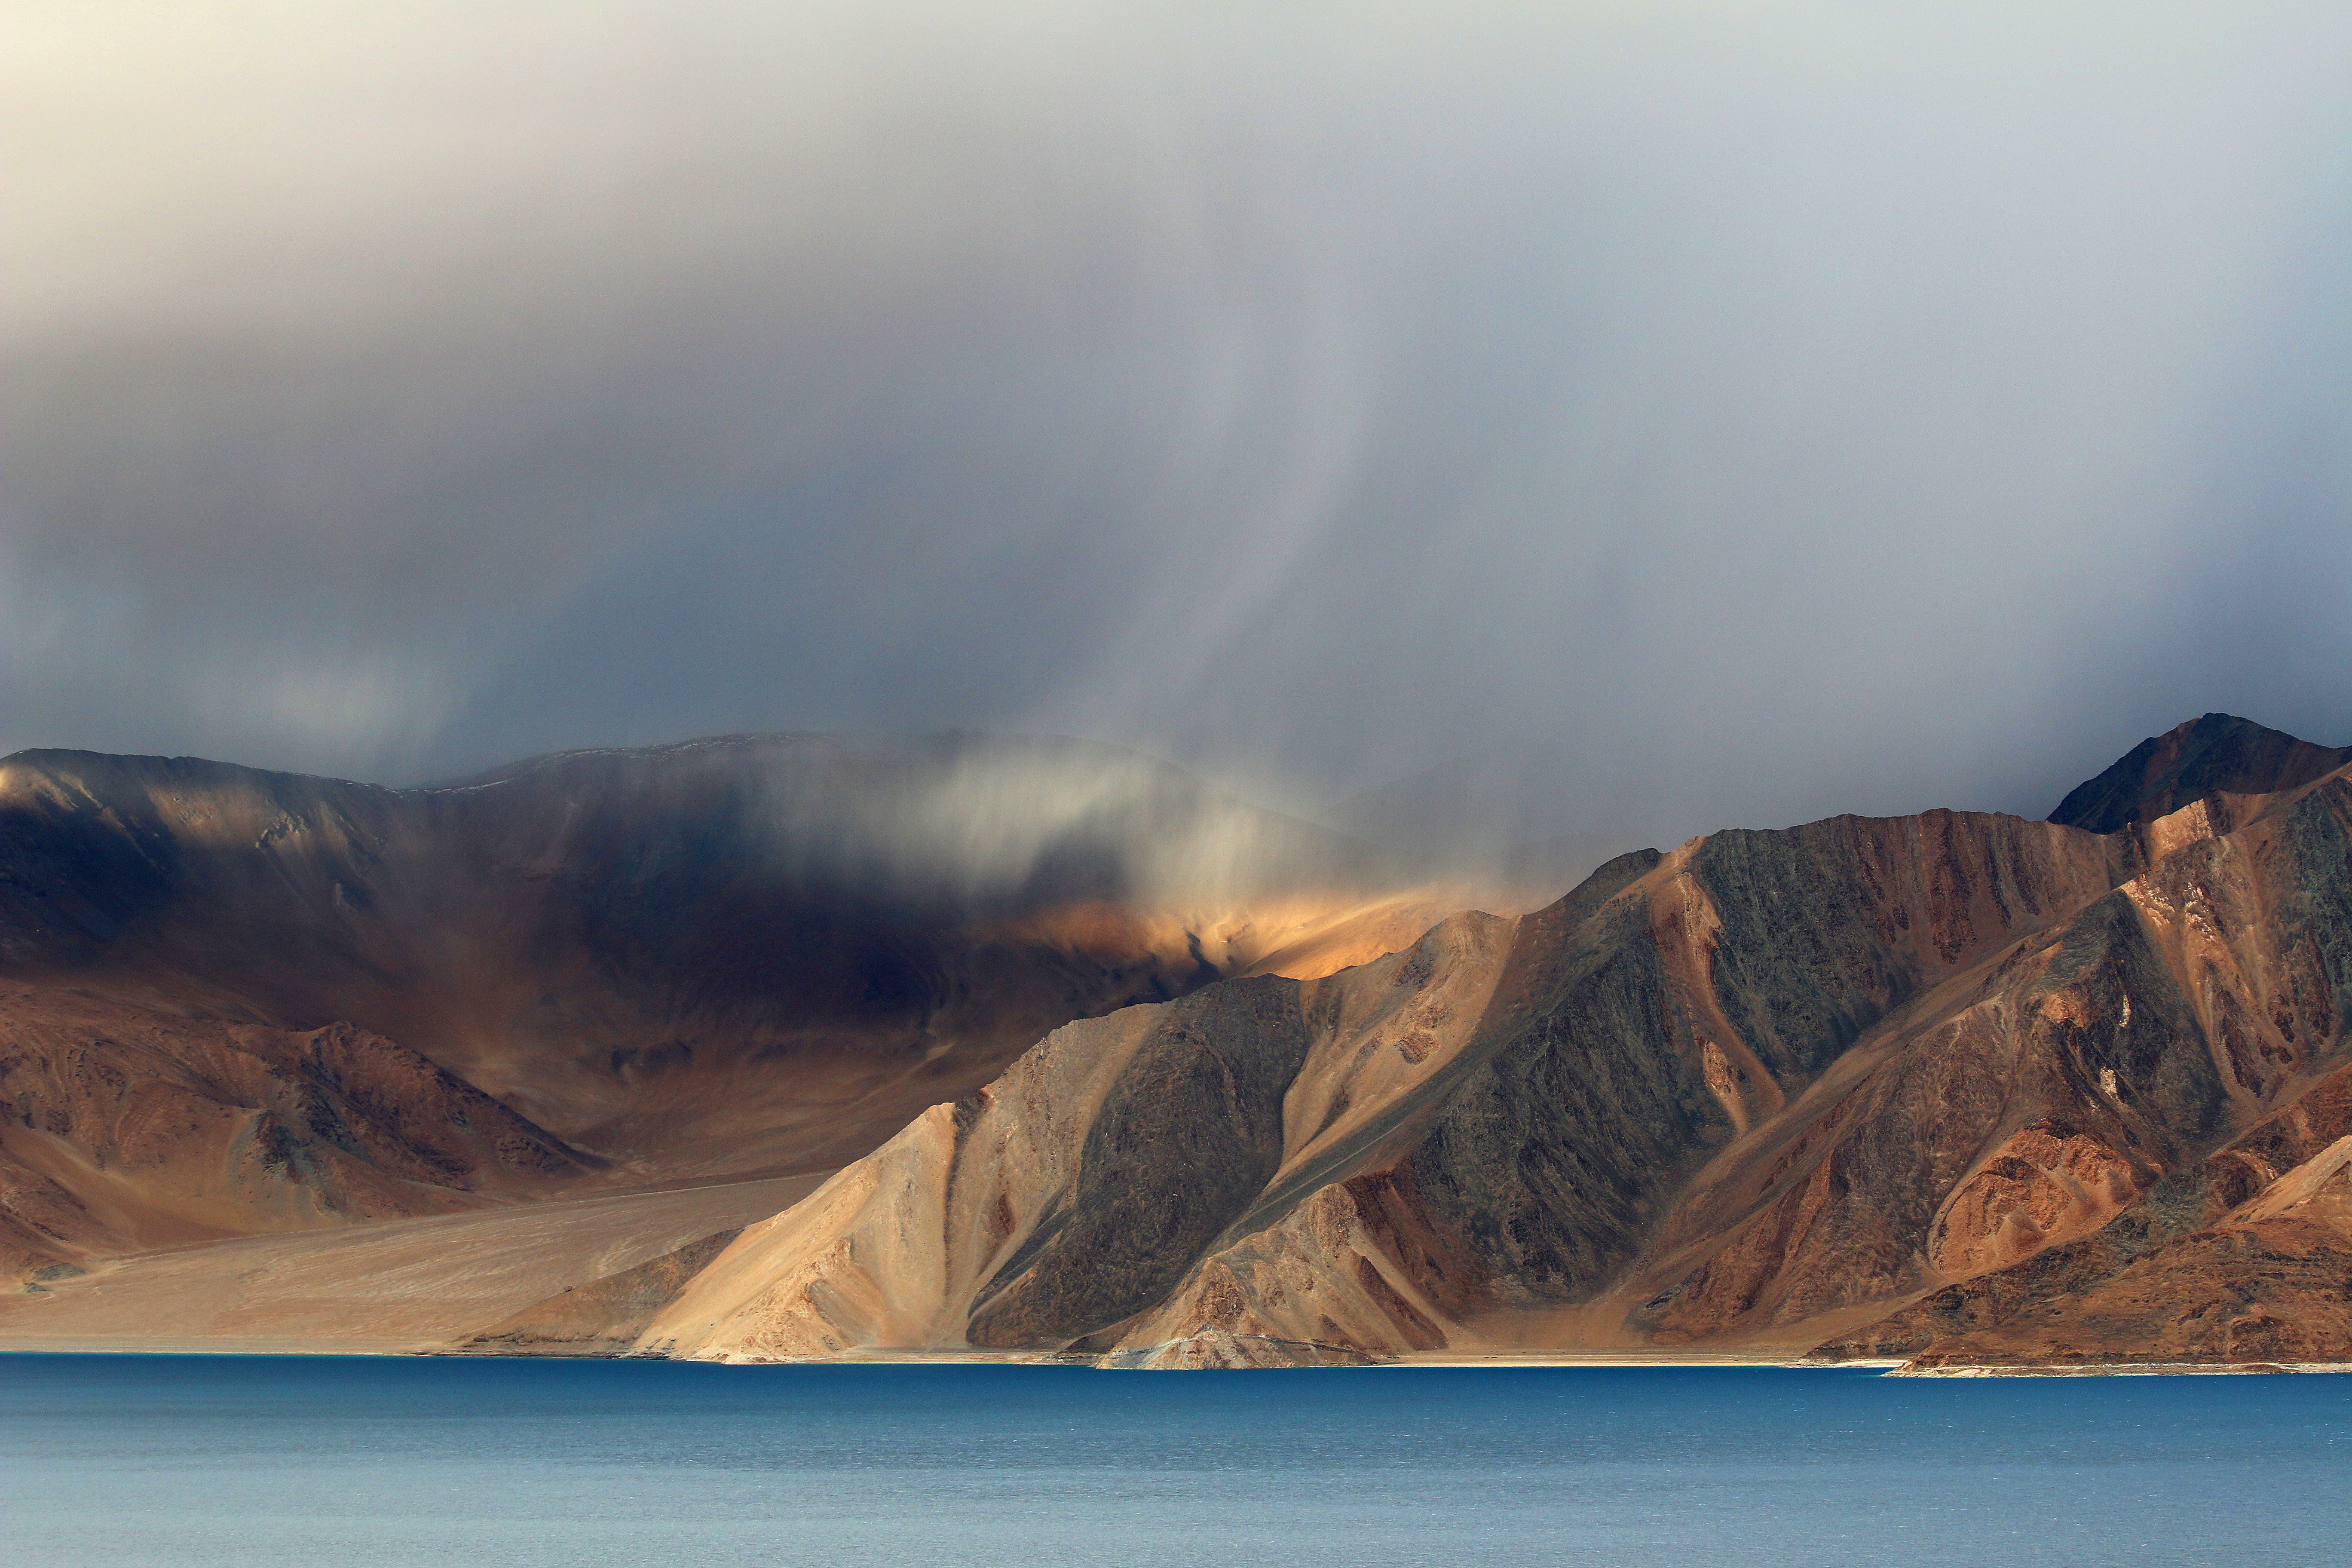
landscape, sea, coast, water, nature, rock, horizon, mountain, snow, cloud, sky, fog, sunrise, sunset, mist, sunlight, morning, hill, lake, dawn, barren, mountain range, dusk, reflection, weather, terrain, clouds, daylight, plateau, slopes, landform, natural environment, geographical feature, atmospheric phenomenon, mountainous landforms